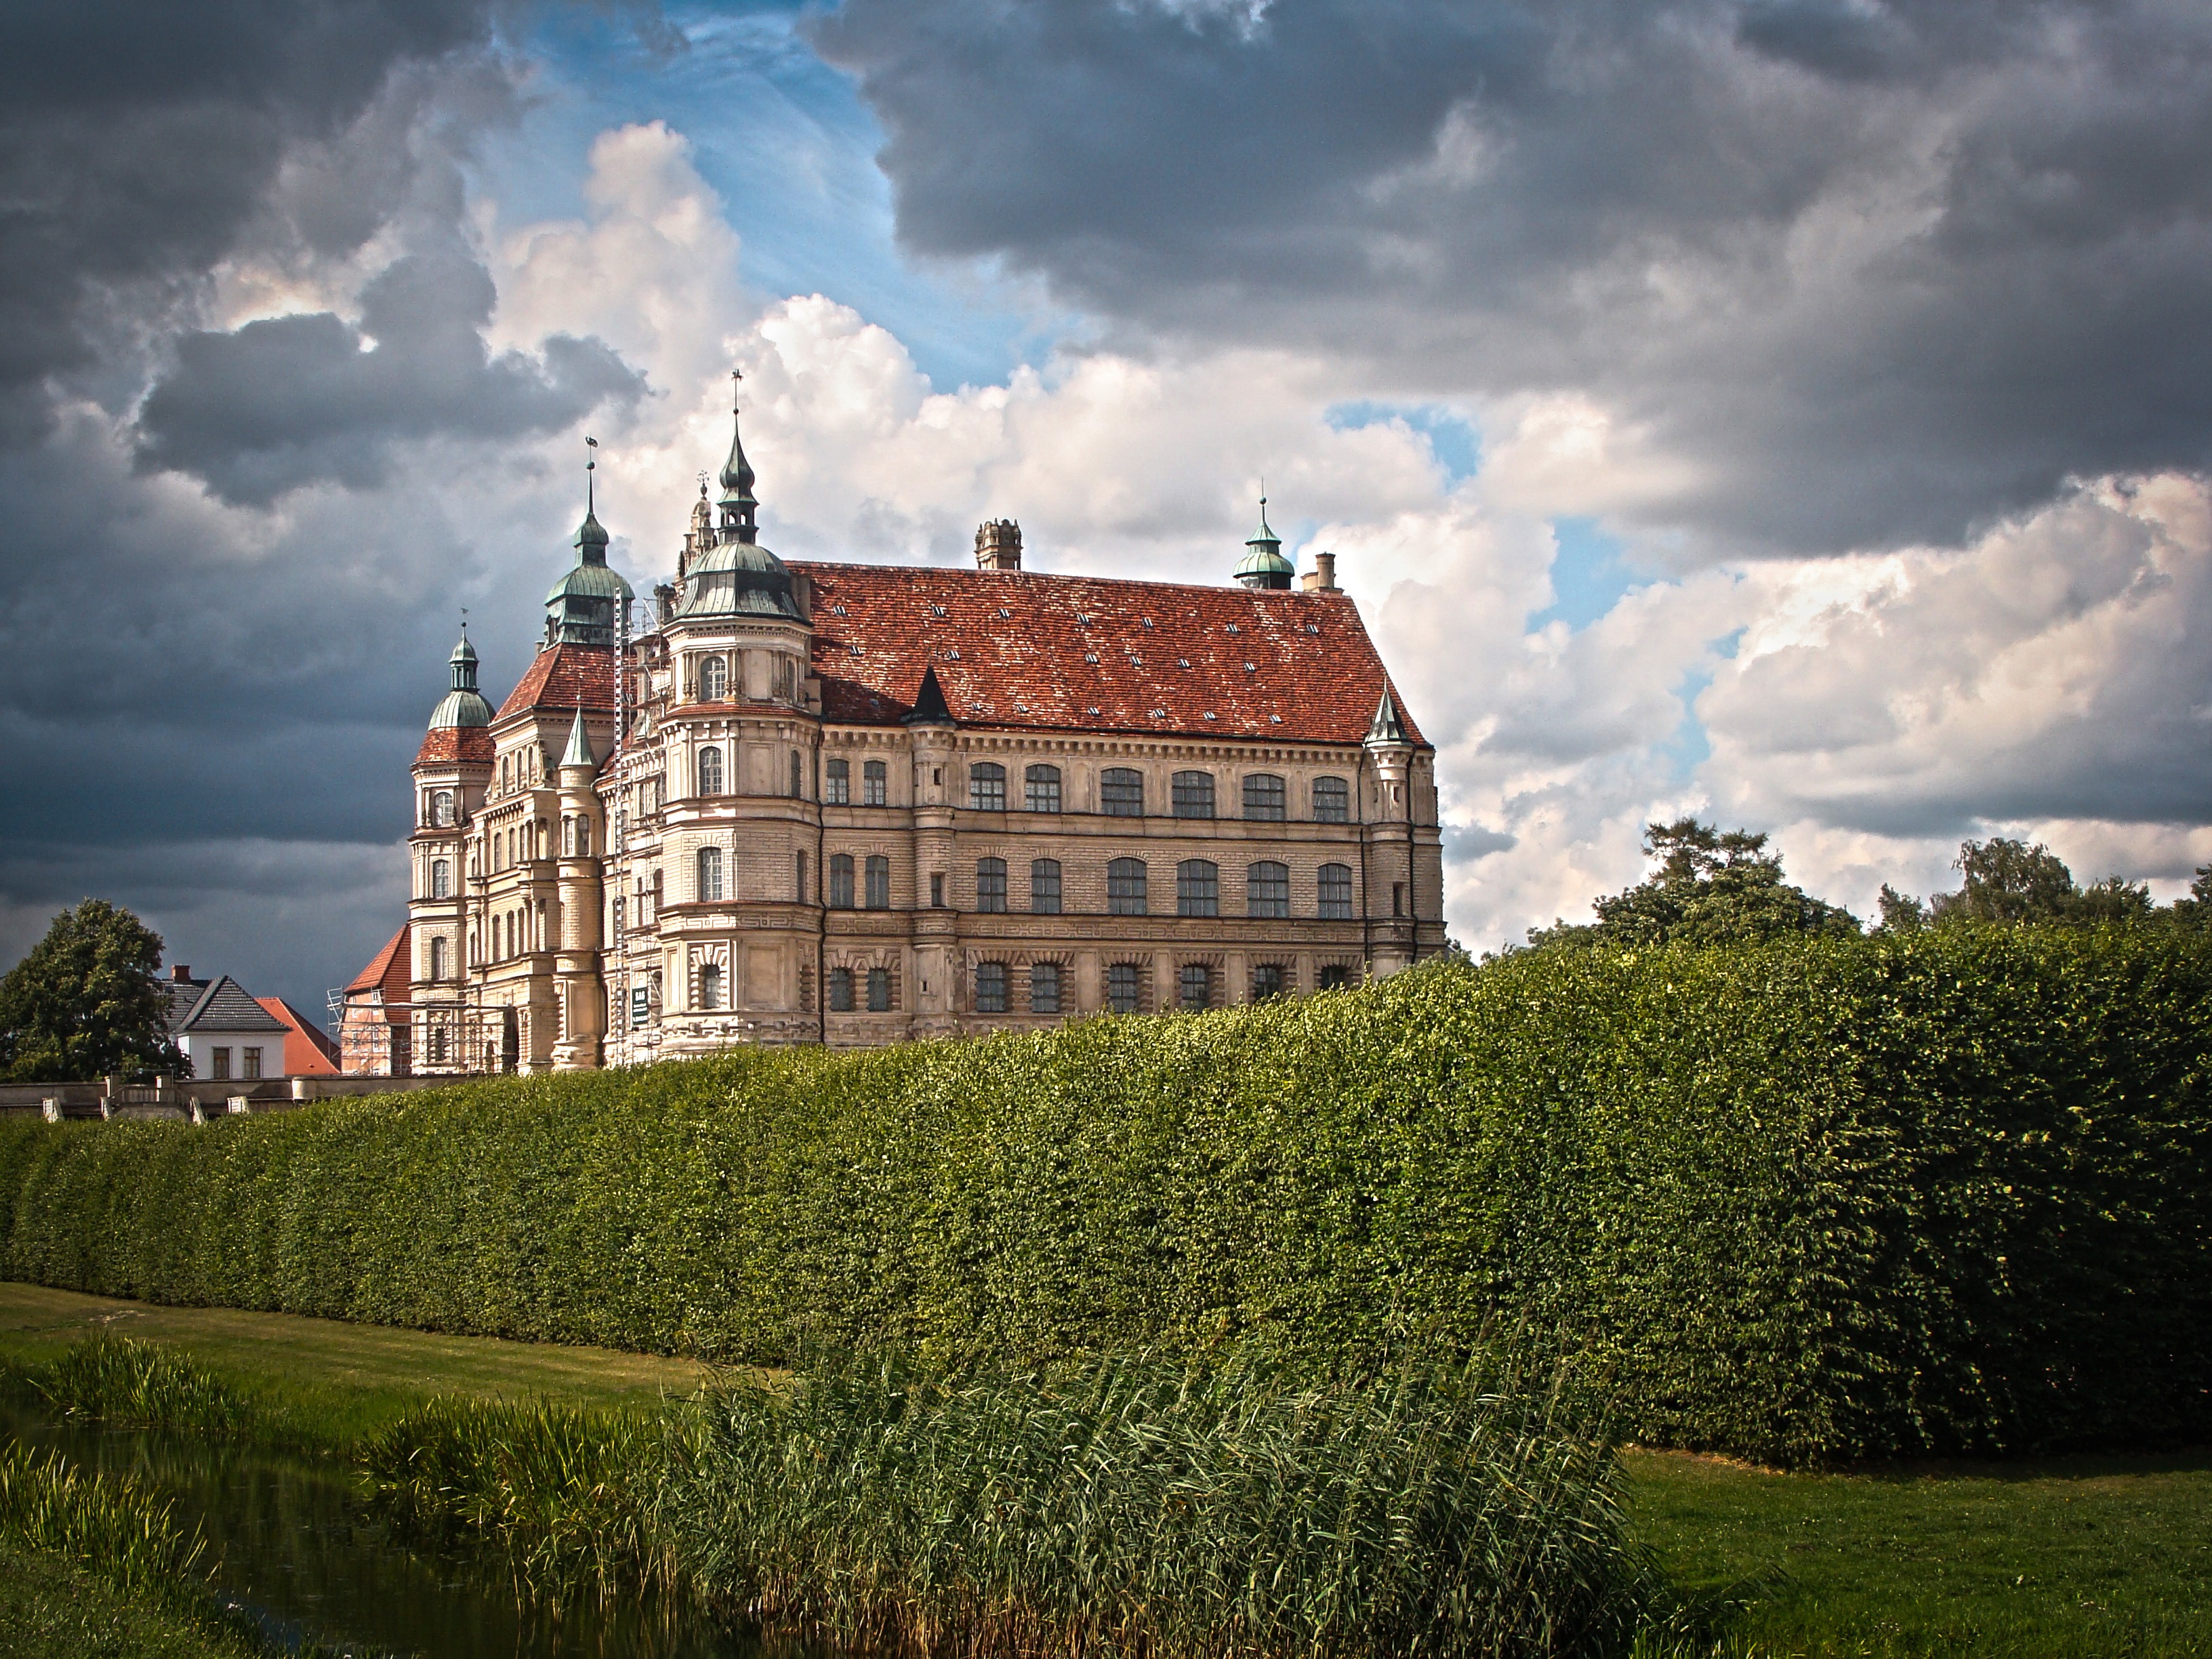
cloud, architecture, sky, house, sunlight, flower, building, chateau, castle, estate, rural area